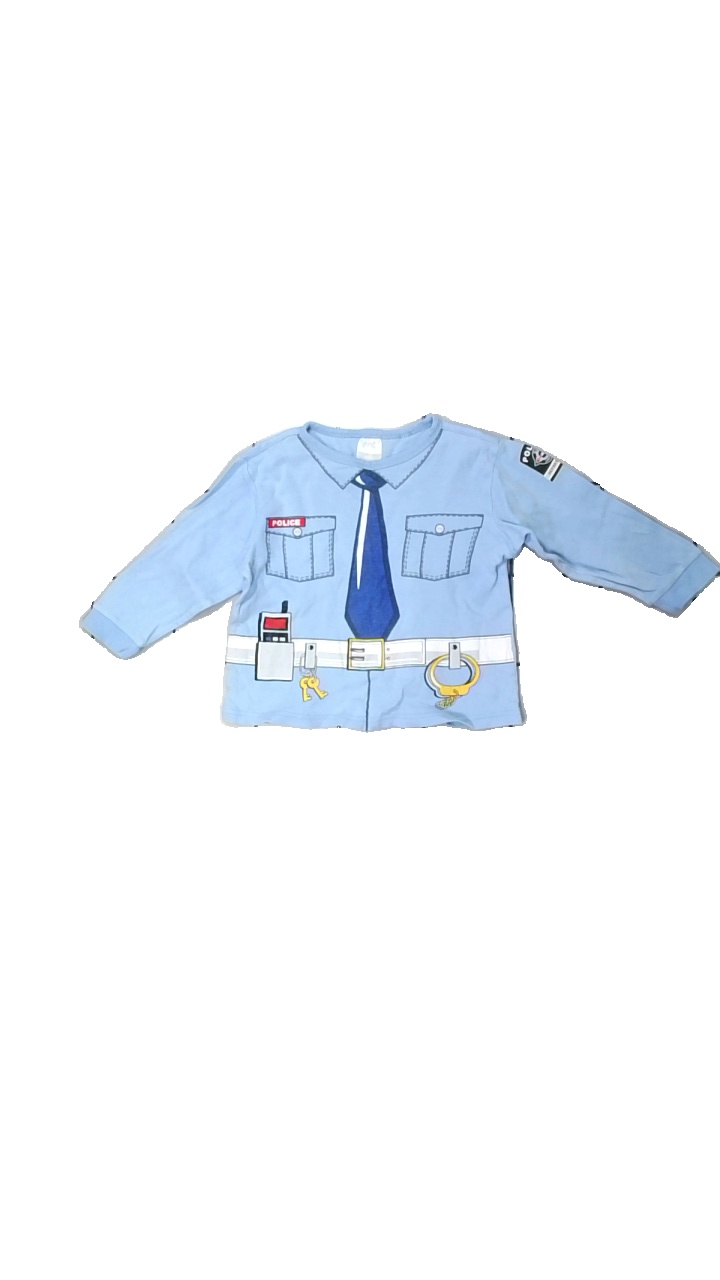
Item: Top (Children)
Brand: Body Zone
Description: blå långärmad tröja med polis "kostym" tryckt på, urtvättad
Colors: Blue, Black, White, Multicolor
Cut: Regular
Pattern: Other
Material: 100% cotton
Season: All
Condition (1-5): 2
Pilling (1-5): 2
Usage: Export
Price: <50